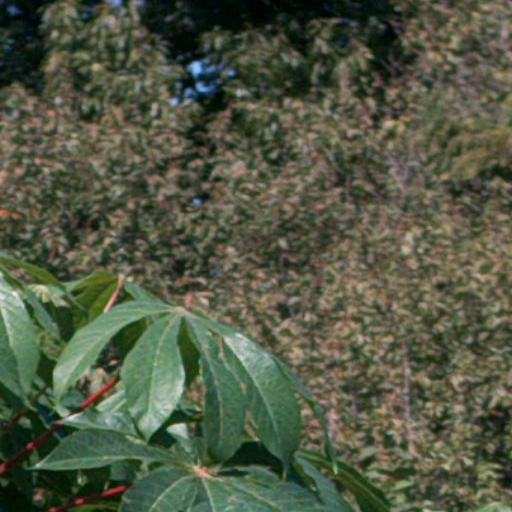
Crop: cassava